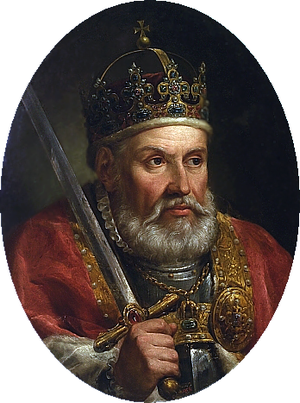
Sigismund 1. af Polen
Sigismund I af Polen
Sigismund I af Polen var konge af Polen og Storfyrste af Litauen fra 1506 til 1548. Han sikrede blandt andet Polens suverænitet over Østpreussen. Han var ofte i strid med den polske adel, der mente at han forsøgte at udvide kongemagten og i 1512 tvang ham til at indgå ægteskab med Barbara, datter af prins Stephen Zápolya af Ungarn med henblik på at indgå en fredstraktat med Ungarn og producere en arving. Hun døde imidlertid tre år senere og efterlod blot to døtre. I 1518 giftede han sig igen, denne gang med Bona Sforza af den mægtige italienske slægt Sforza, og ægteskabet bragte sønnen, den kongelige arving Sigismund II af Polen samt fire døtre. Af hans døtre, blev prinsessen Isabella dronning af Ungarn, prinsessen Katarina dronning af Sverige, samt prinsessen Anna dronning af Polen, gift med ungarske Stefan Báthory, der i kraft af ægteskabet blev valg-kongen af Polen.